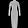
Label: Dress